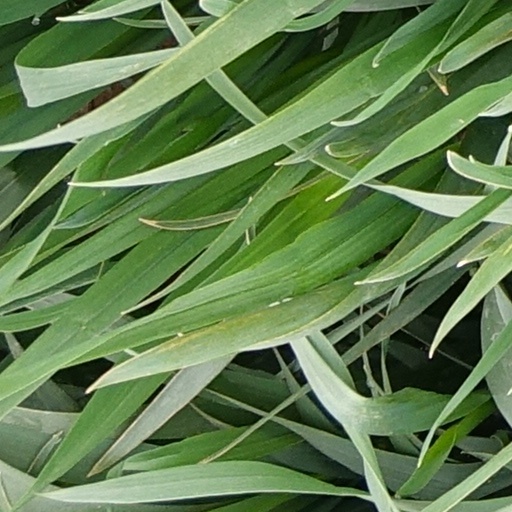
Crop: wheat